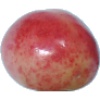
Label: Cherry Rainier 1